Tourelle de la Plate

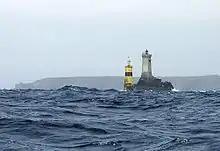
Petite Vieille (yellow)

The Tourelle de la Plate, also known as Petite Vieille (Little Old Woman) is a lighthouse in the dangerous strait "Raz de Sein", off the northwest coast of France, belonging to the departement of Finistère in the region of Brittany. Its companion light, La Vieille, is 260 metres to the north-east.